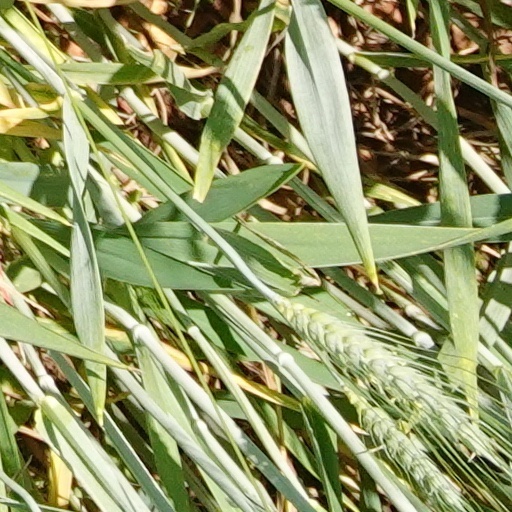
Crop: wheat